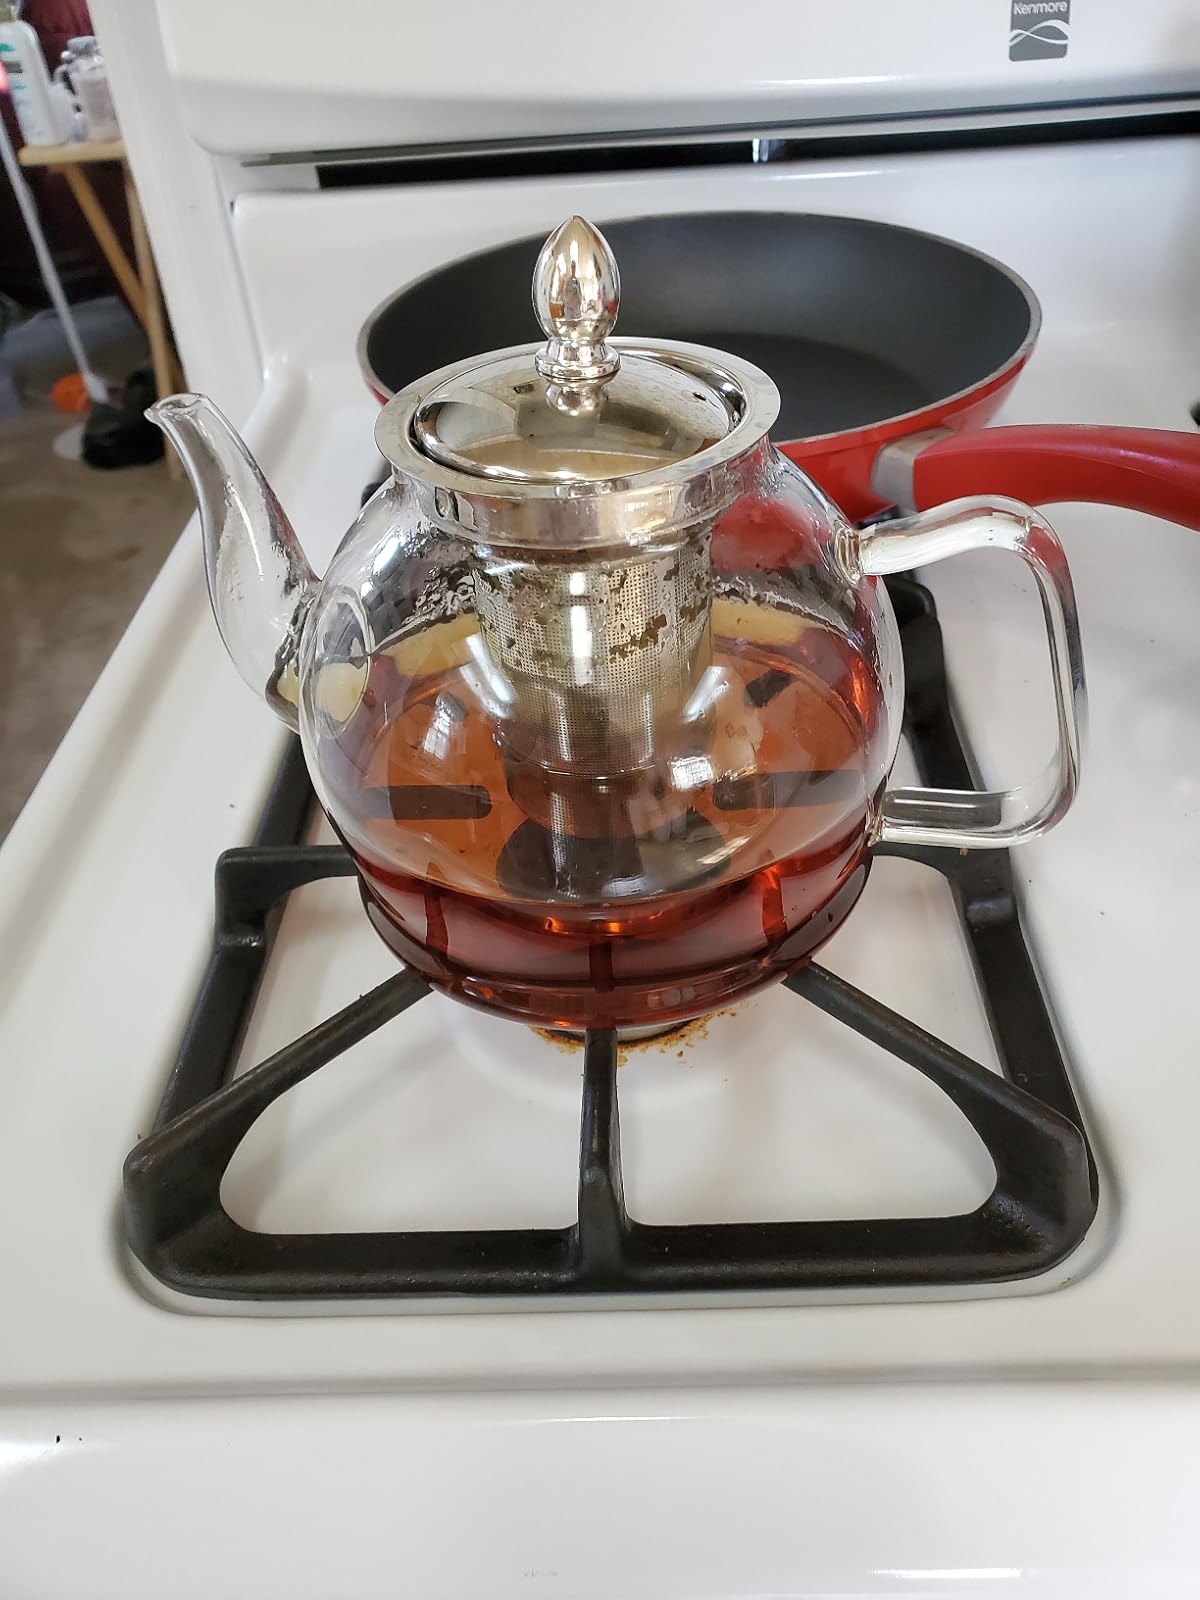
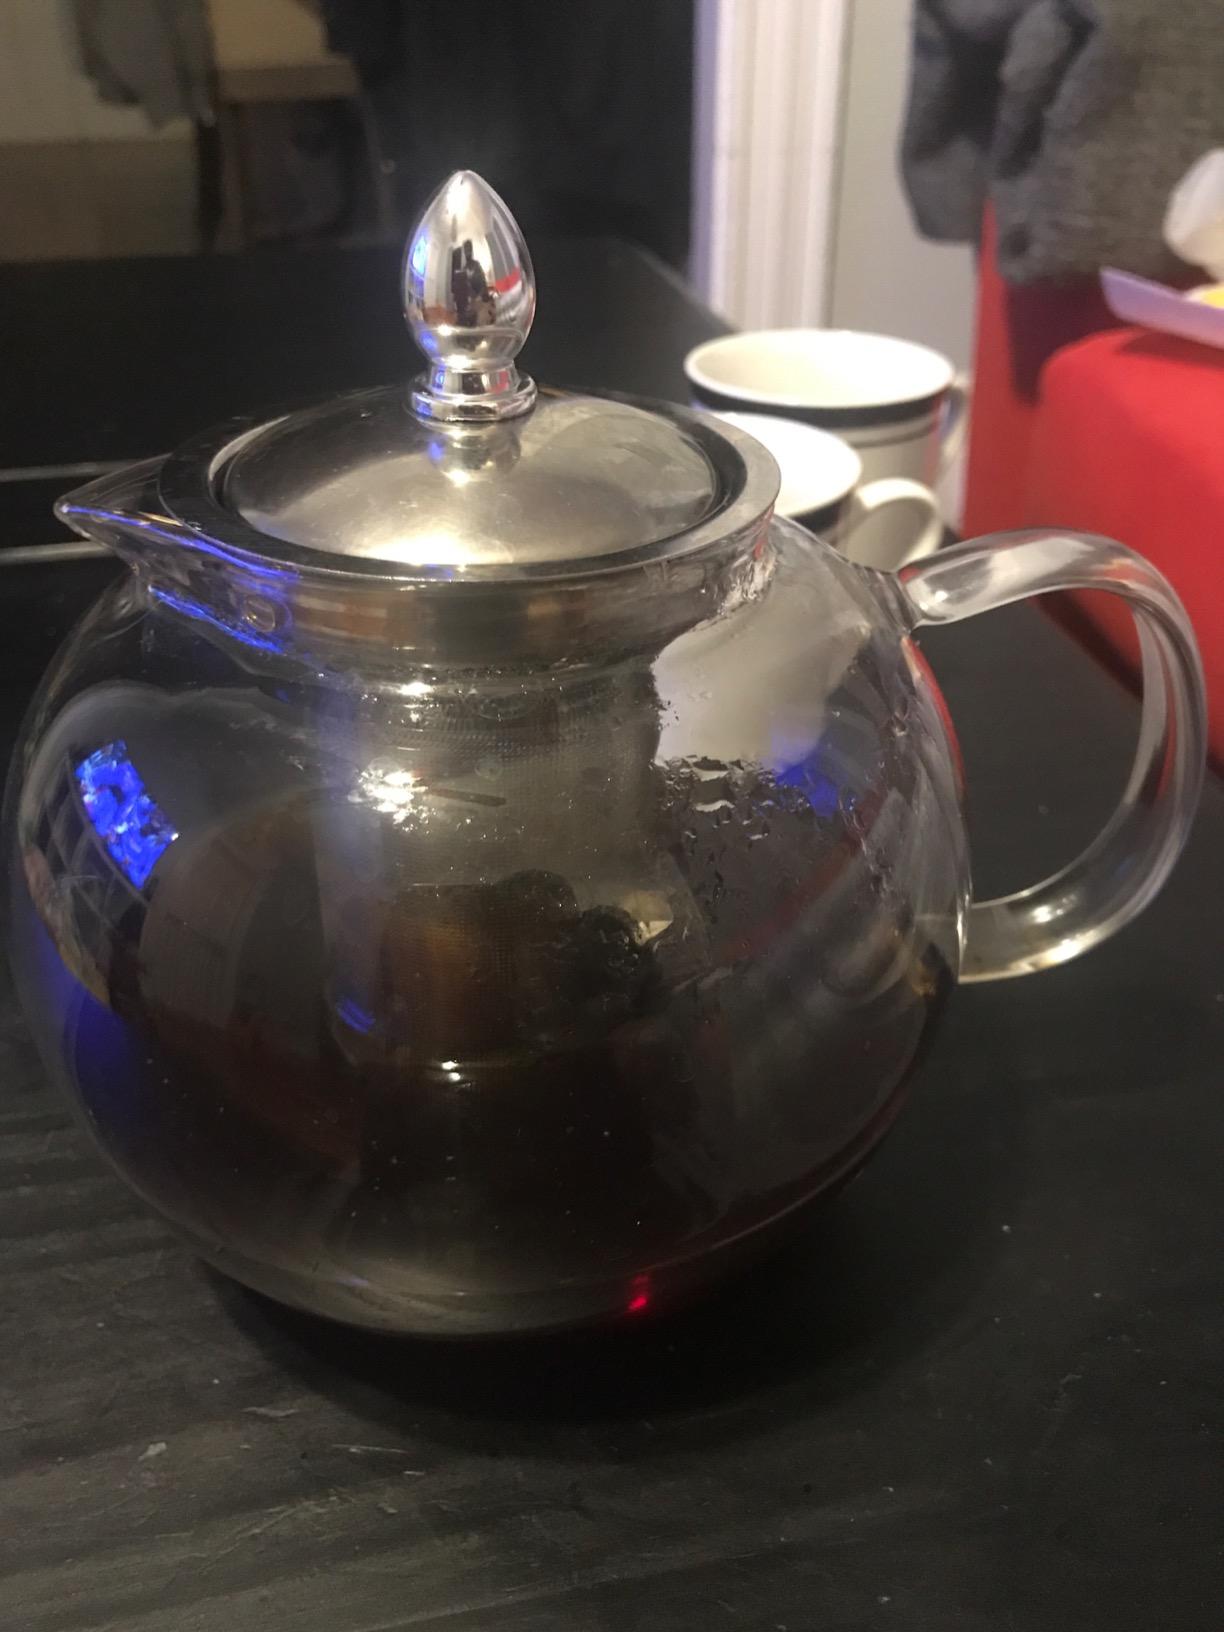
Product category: items_kettle
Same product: no